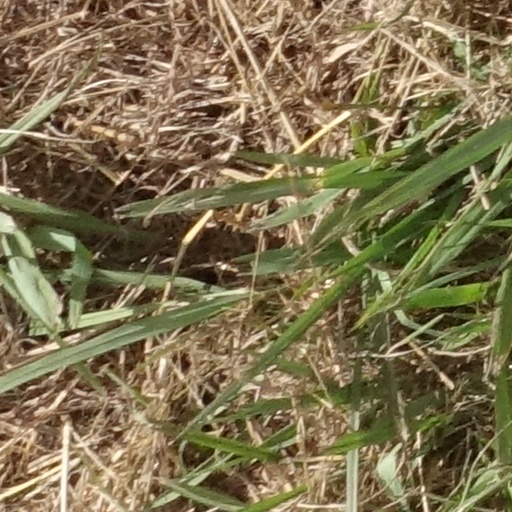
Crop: sorghum